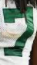
Number: 7